Cape Romain National Wildlife Refuge

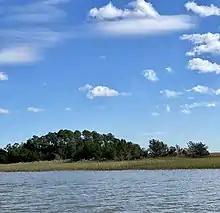
View of the Cape Romain National Wildlife Refuge from the Intracoastal Waterway

The Cape Romain National Wildlife Refuge is a 66,287 acre (267 km²) National Wildlife Refuge in southeastern South Carolina near Awendaw, South Carolina. The refuge lands and waters encompass water impoundments, creeks and bays, emergent salt marsh and barrier islands. are designated as a wilderness area. Most of the refuge is only accessible by boat. The Intracoastal Waterway passes the Refuge. Mainland facilities include the refuge's headquarters and visitor center which are located on U.S. Highway 17 about 30 minutes by car from Charleston, South Carolina.